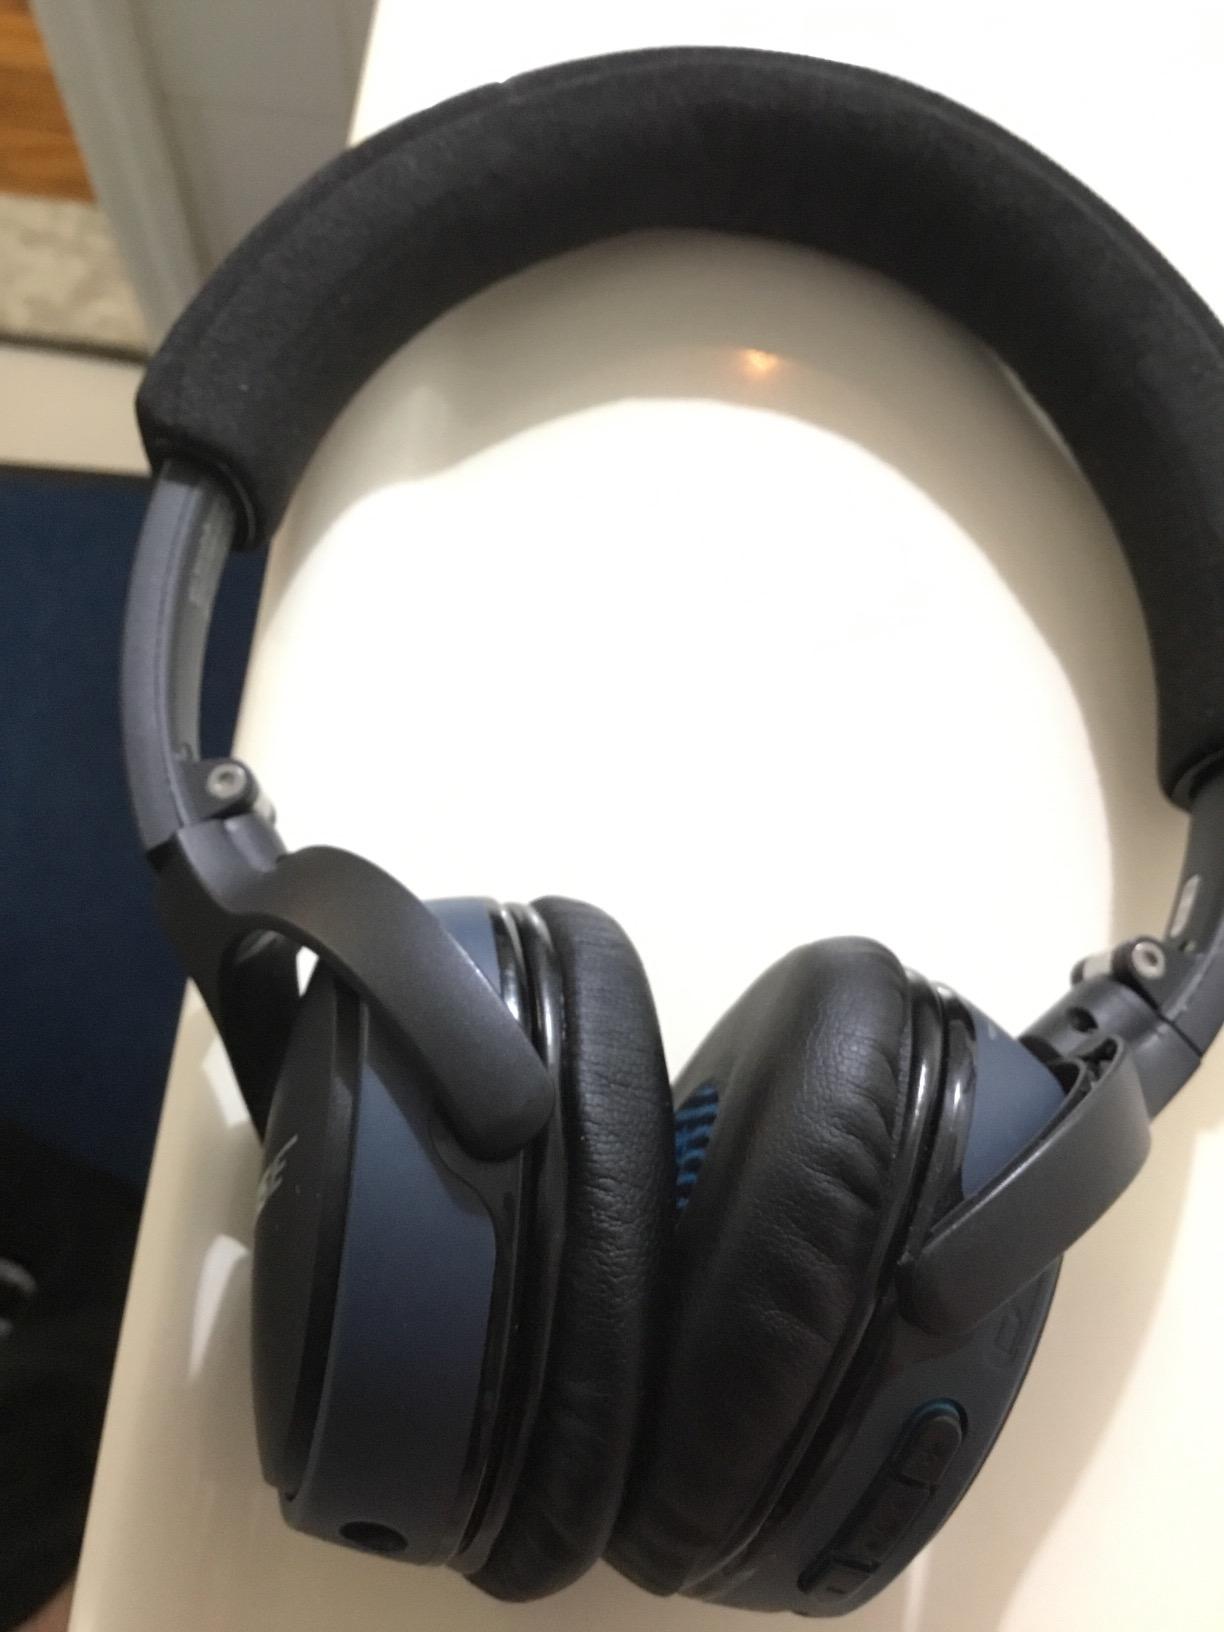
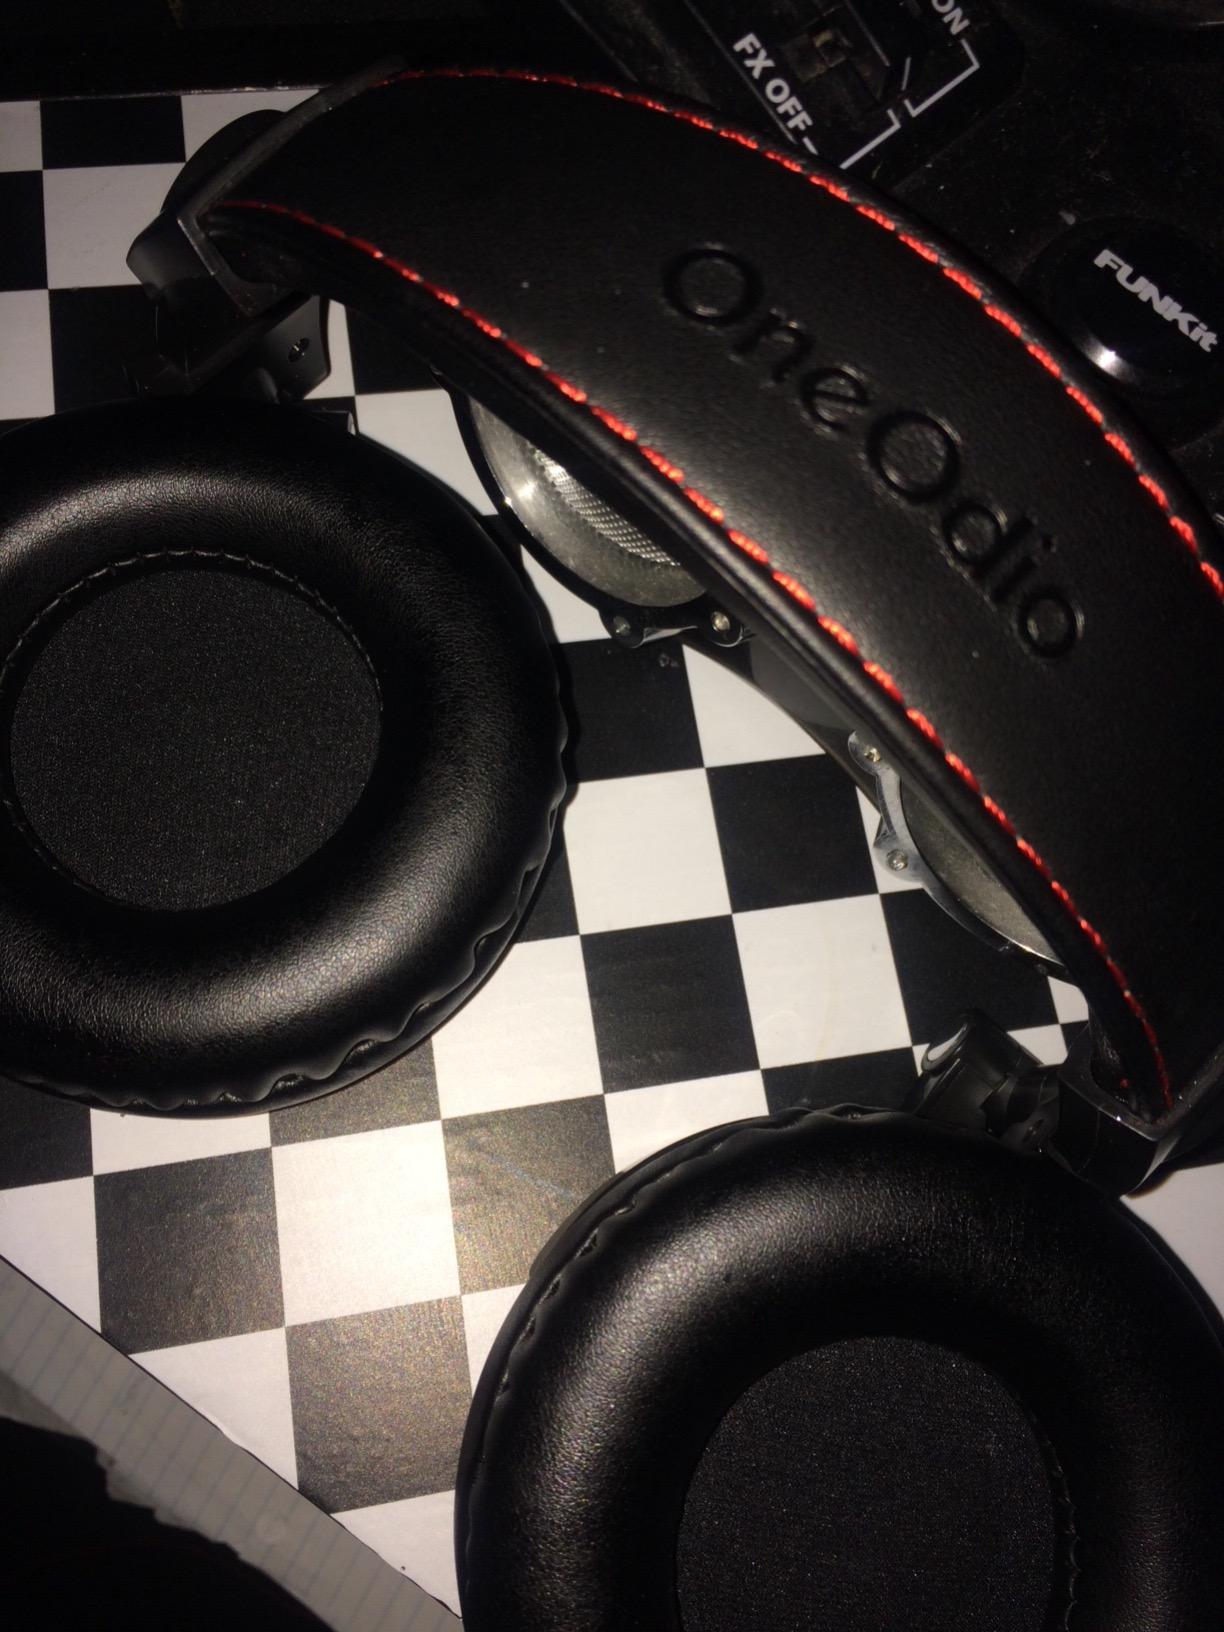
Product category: headphones
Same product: no